The Magic Candle III

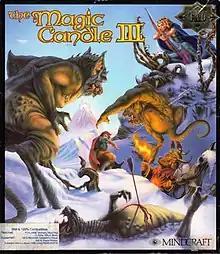
Cover art by Bruce Eagle

The Magic Candle is a role-playing video game designed by James Thomas and developed and published by Mindcraft in 1992. It is a sequel to "" from 1991.